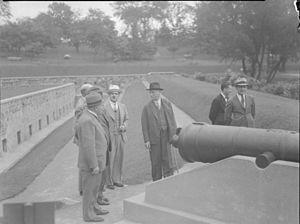
Visite officielle du lieutenant-gouverneur du Québec, Ésioff-Léon Patenaude, posant canne en main derrière un canon avec quelques personnalités à l'Île Sainte-Hélène.